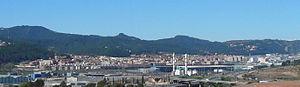
Sant Andreu de la Barca est une commune de la comarque de Baix Llobregat dans la province de Barcelone en Catalogne.